Toyotomi Hideyoshi

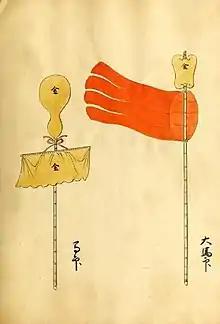
Battle standards of Toyotomi Hideyoshi

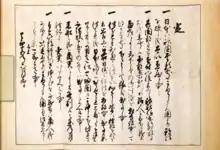
Hideyoshi promulgated a ban on Christianity in form of the "Bateren-tsuiho-rei" (the Purge Directive Order to the Jesuits) on July 24, 1587.

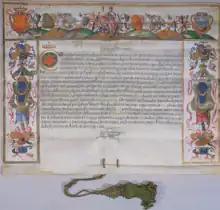
Letter from Duarte de Meneses, Viceroy of Portuguese India, to Hideyoshi dated April 1588, concerning the suppression of Christians, a National Treasure of Japan

Also in 1585, Hideyoshi launched the siege of Negoro-ji and subjugated Kii Province. The Negoro-gumi, the warrior monks of Negoro-ji, were allied with the Ikkō-ikki and with Tokugawa Ieyasu, whom they supported in the Battle of Komaki and Nagakute the previous year. After attacking a number of other outposts in the area, Hideyoshi's forces attacked Negoro-ji from two sides. Many of the Negoro-gumi had already fled to Ōta Castle by this time, which Hideyoshi later besieged. The complex was set aflame, beginning with the residences of the priests, and Hideyoshi's samurai cut down monks as they escaped the blazing buildings.